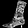
Label: Ankle boot